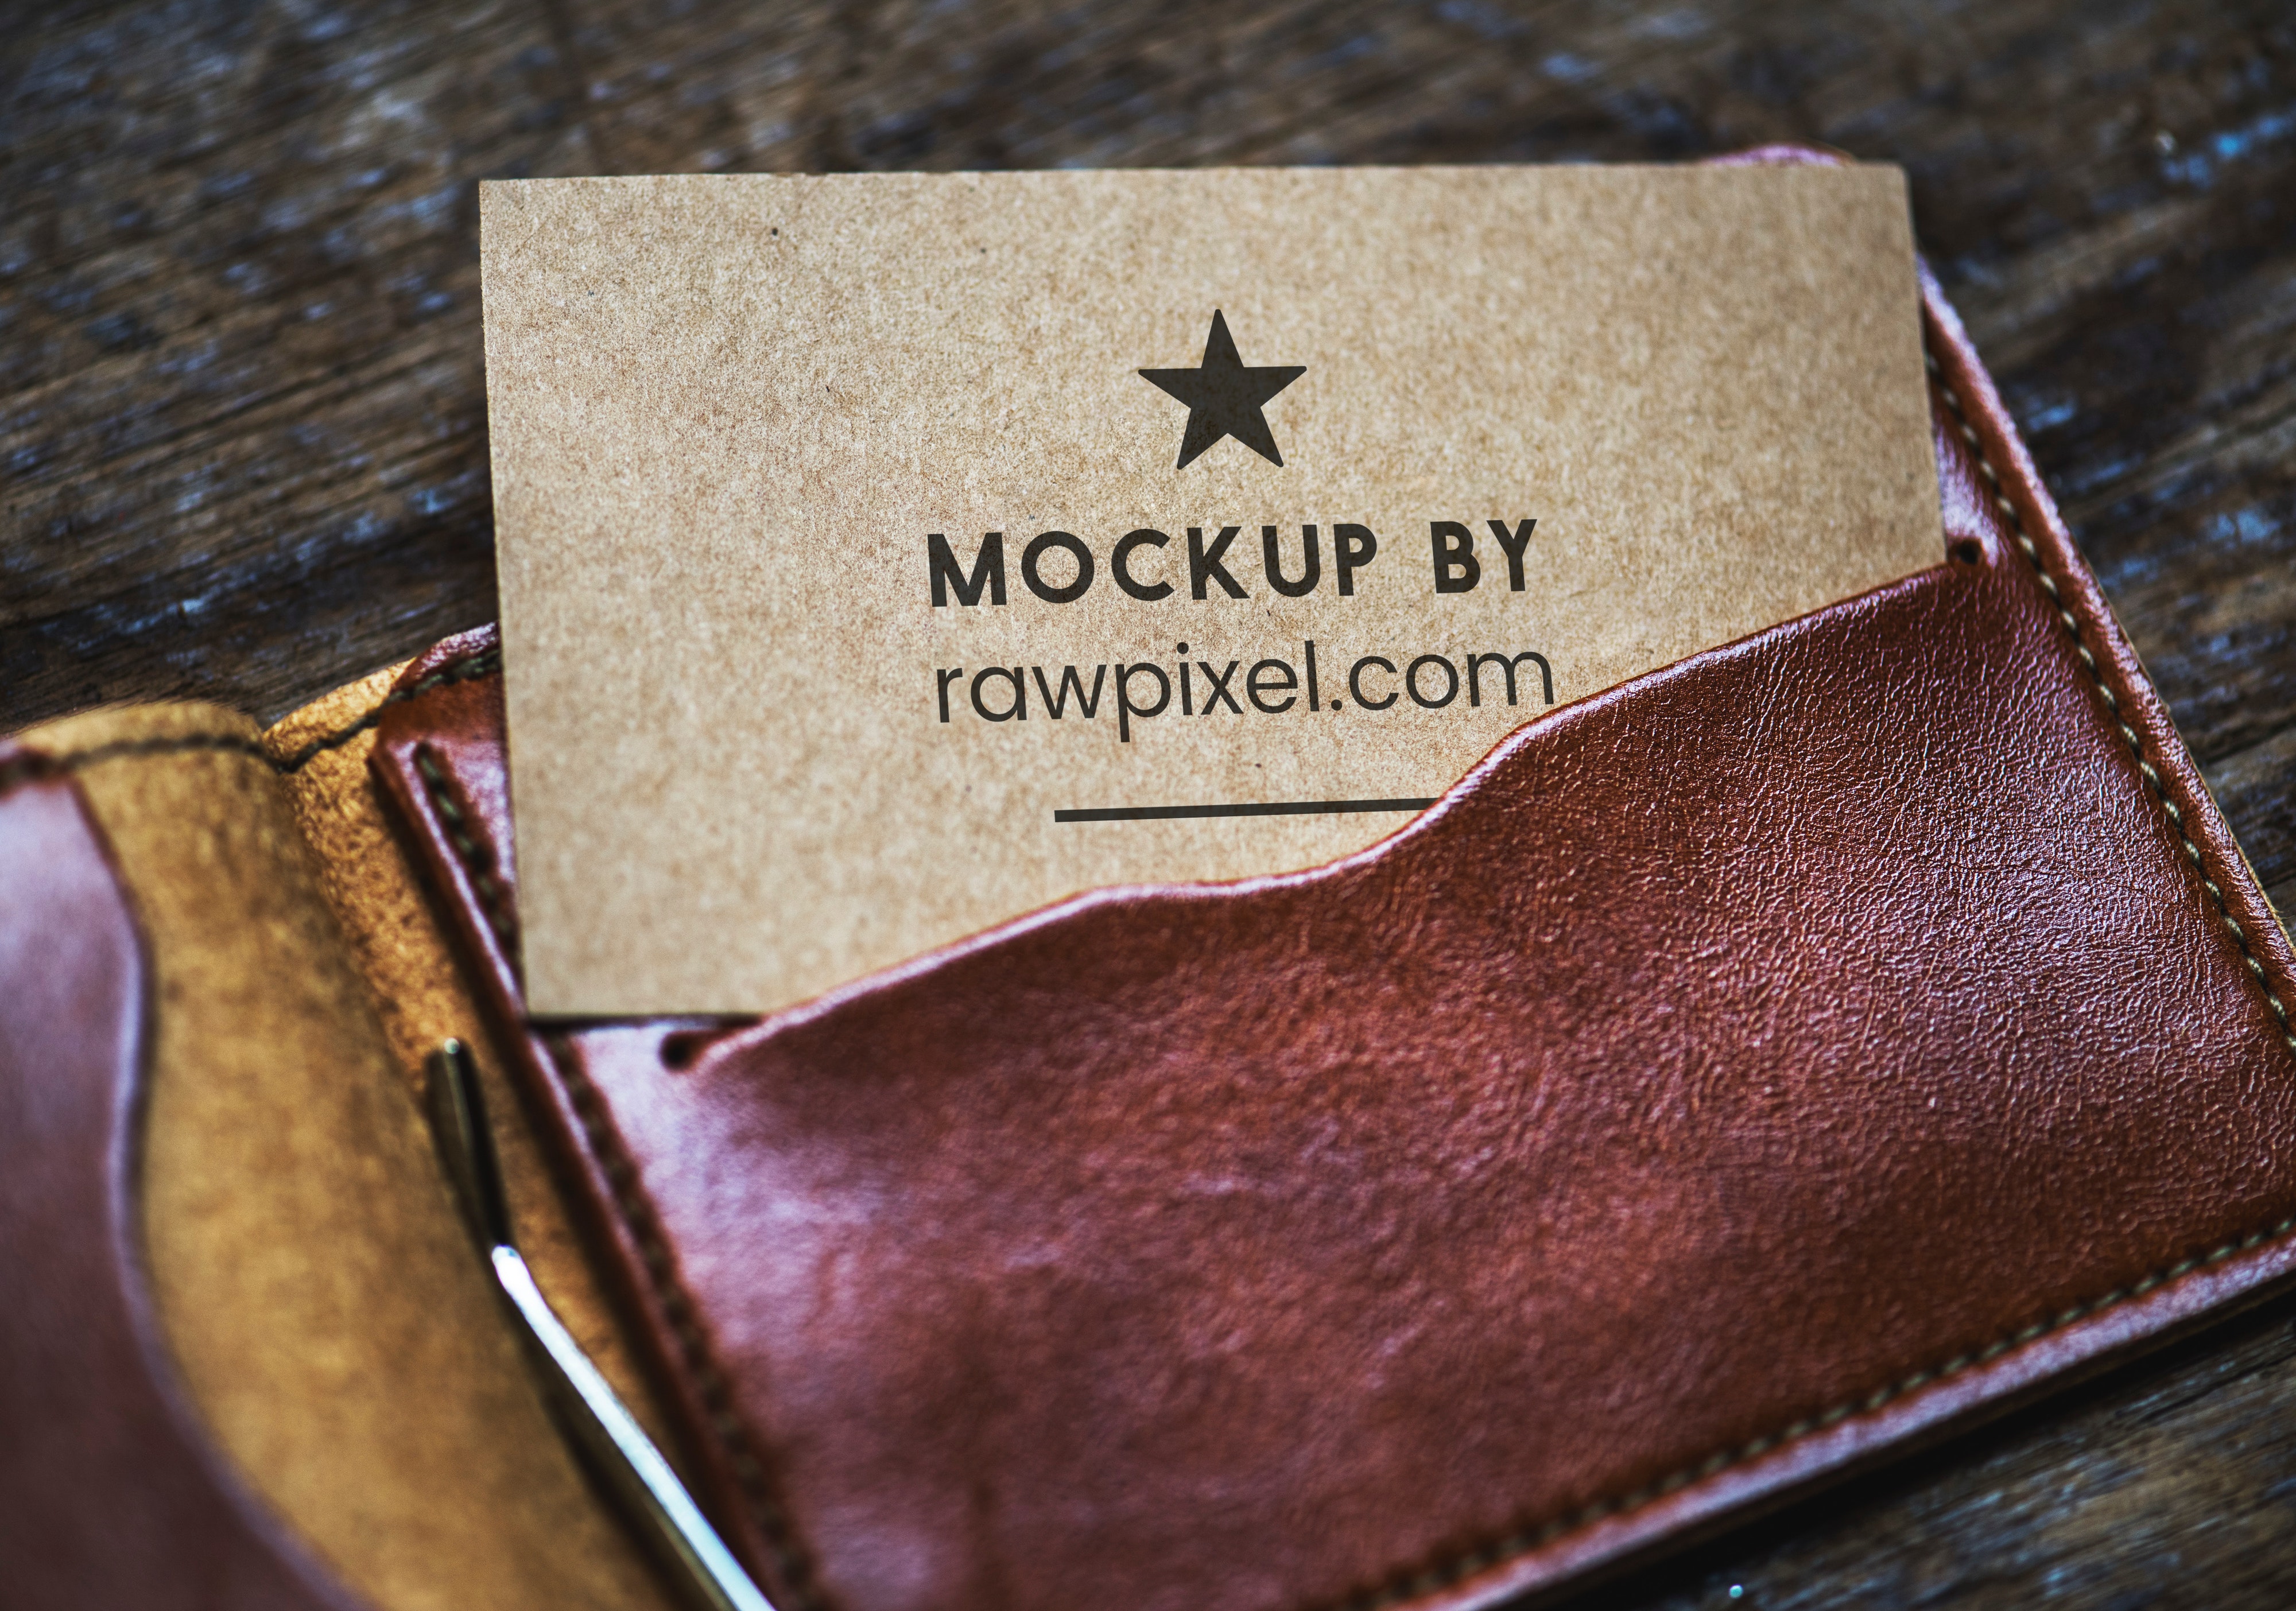
leather, brown, tan, wallet, Material property, fashion accessory